Luke Scott (baseball)

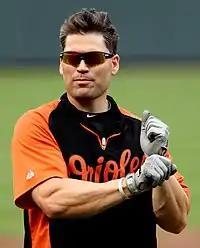
Scott with the Baltimore Orioles in .

Scott was traded to the Orioles with Matt Albers, Troy Patton, Dennis Sarfate and Mike Costanzo for Miguel Tejada on December 12, 2007.